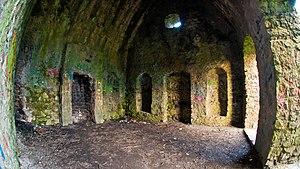
Montpelier Hill est une colline de 383 mètres d'altitude située dans le comté de Dublin en Irlande. Elle est surnommée Hell Fire Club, du nom du bâtiment situé à son sommet. Cet ancien pavillon de chasse, désormais en ruine, a été construit vers 1725 par William Conolly.